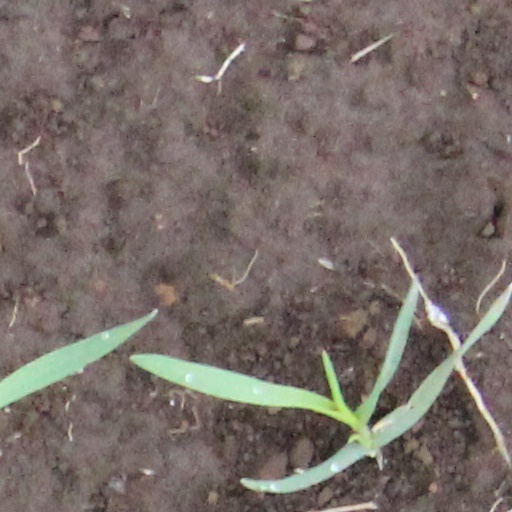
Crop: wheat